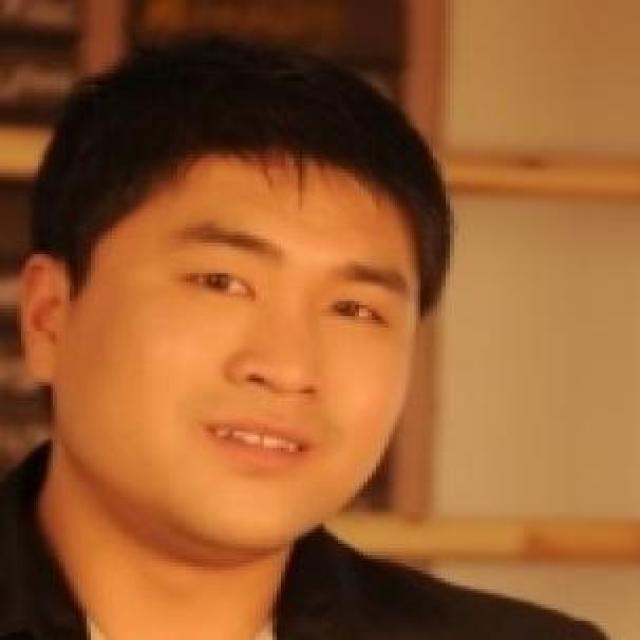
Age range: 21-44